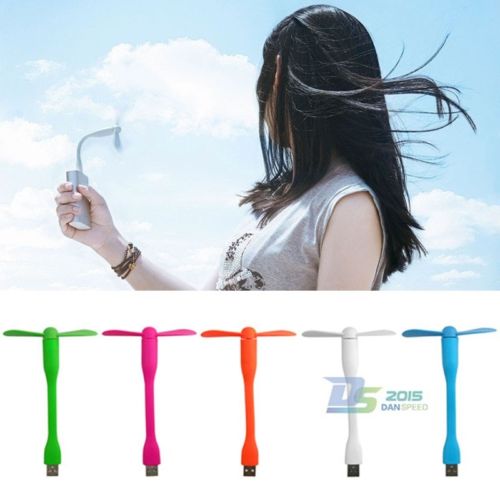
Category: fan